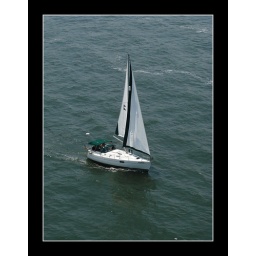
A sail boat in New York Harbor.